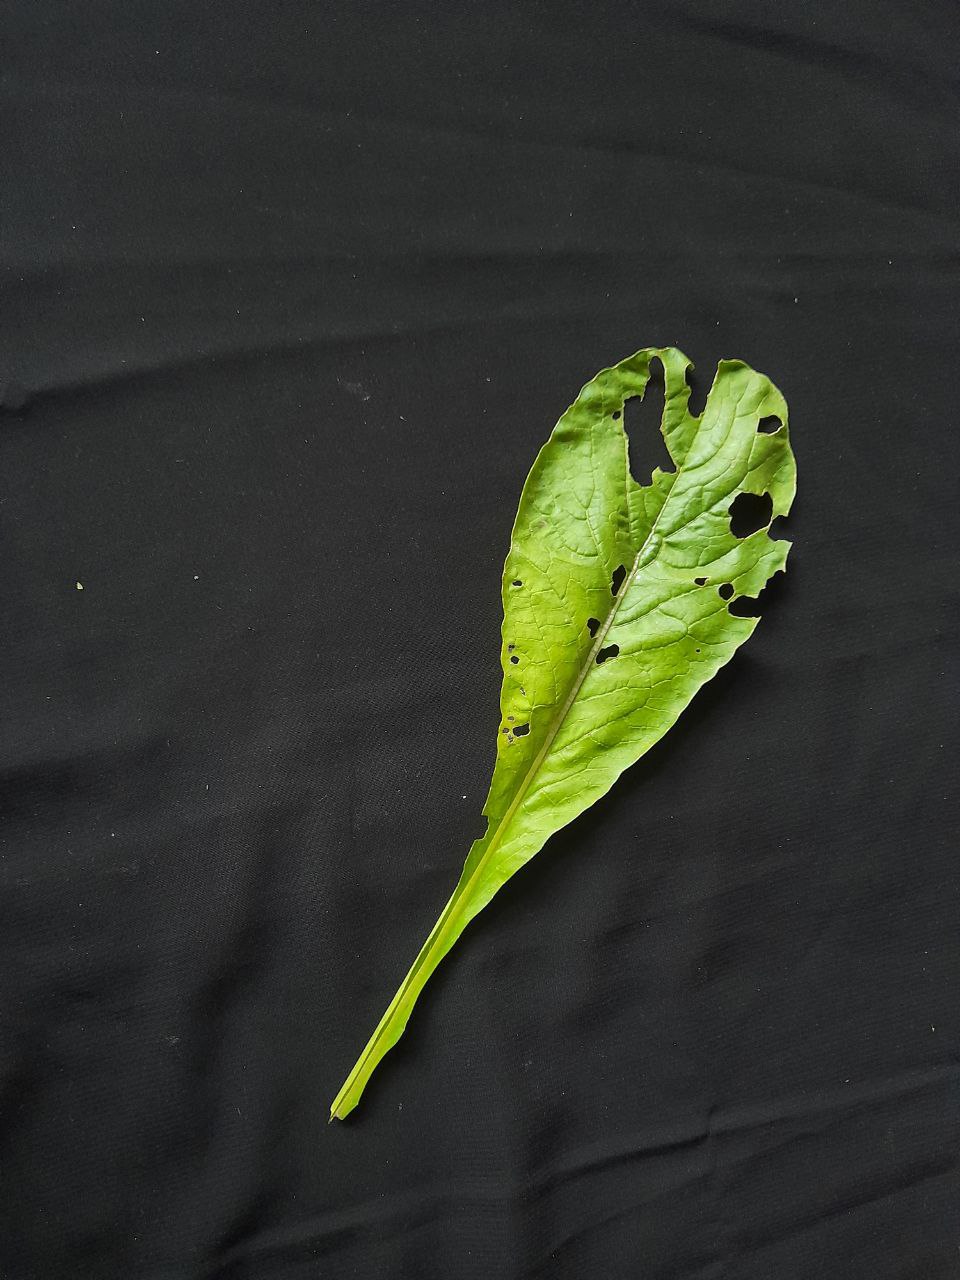
Label: flea beetle